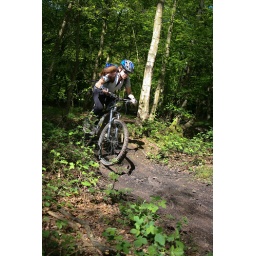
Female mountain bike rider in Epping forest london